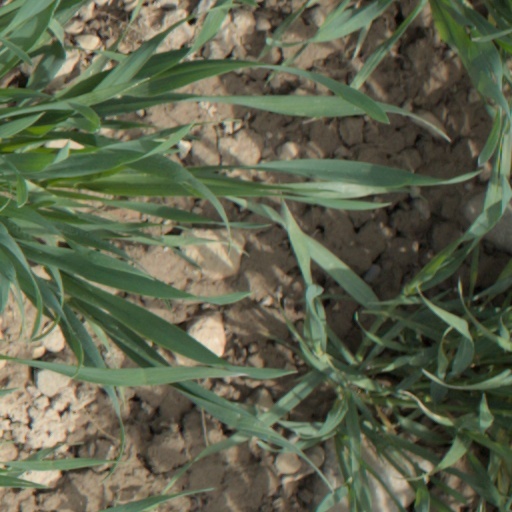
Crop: wheat